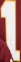
Number: 1